Jiuzhaigou

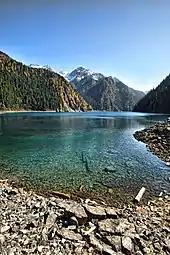
Long Lake is the highest, largest and deepest lake in Jiuzhaigou

The Zechawa Gully (则查洼沟, Zécháwā Gōu) is the south-eastern branch of Jiuzhaigou. It is approximately the same length as Rize gully (18 km) but climbs to a higher altitude (3150 m at the Long Lake). Going downhill from its highest point, it features the following sites: